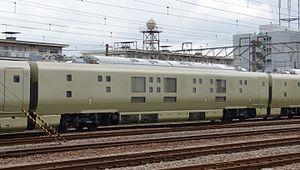
La série E001, exploitée sous le nom de Train Suite Shiki-shima est un train de croisière de luxe bi-mode électrique / diesel exploité par la East Japan Railway Company depuis le 1ᵉʳ mai 2017.